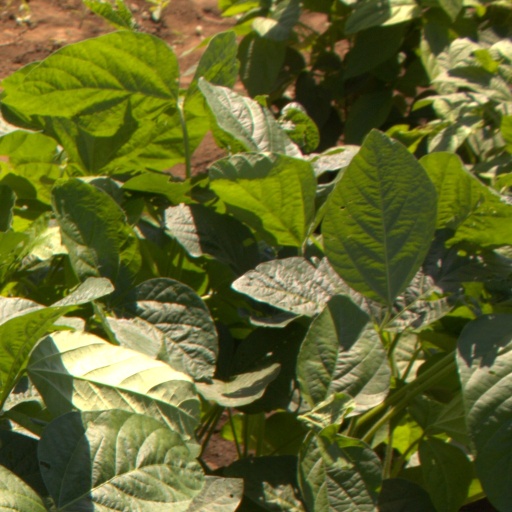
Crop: soybean